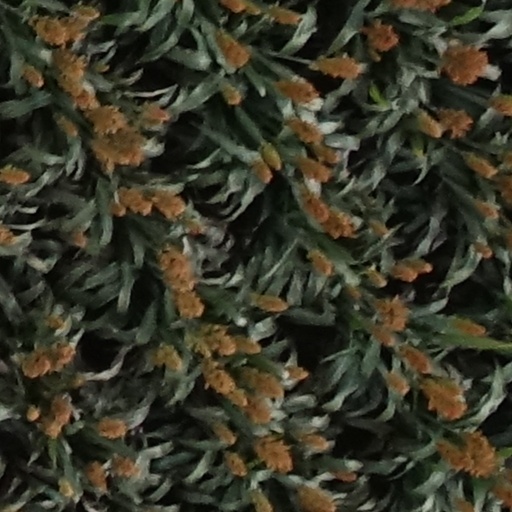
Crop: sorghum